Vila Rica Revolt

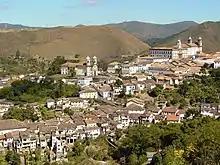
View over Ouro Preto.

Against this state of affairs, King John V appointed Pedro Miguel de Almeida Portugal e Vasconcelos, Count of Assumar, as governor. His function included applying, in Minas Gerais, three dispositions that were contrary to local interests: